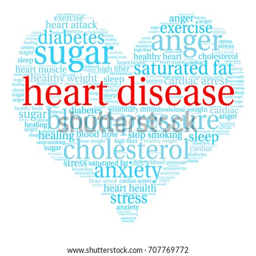
word cloud on a white background .